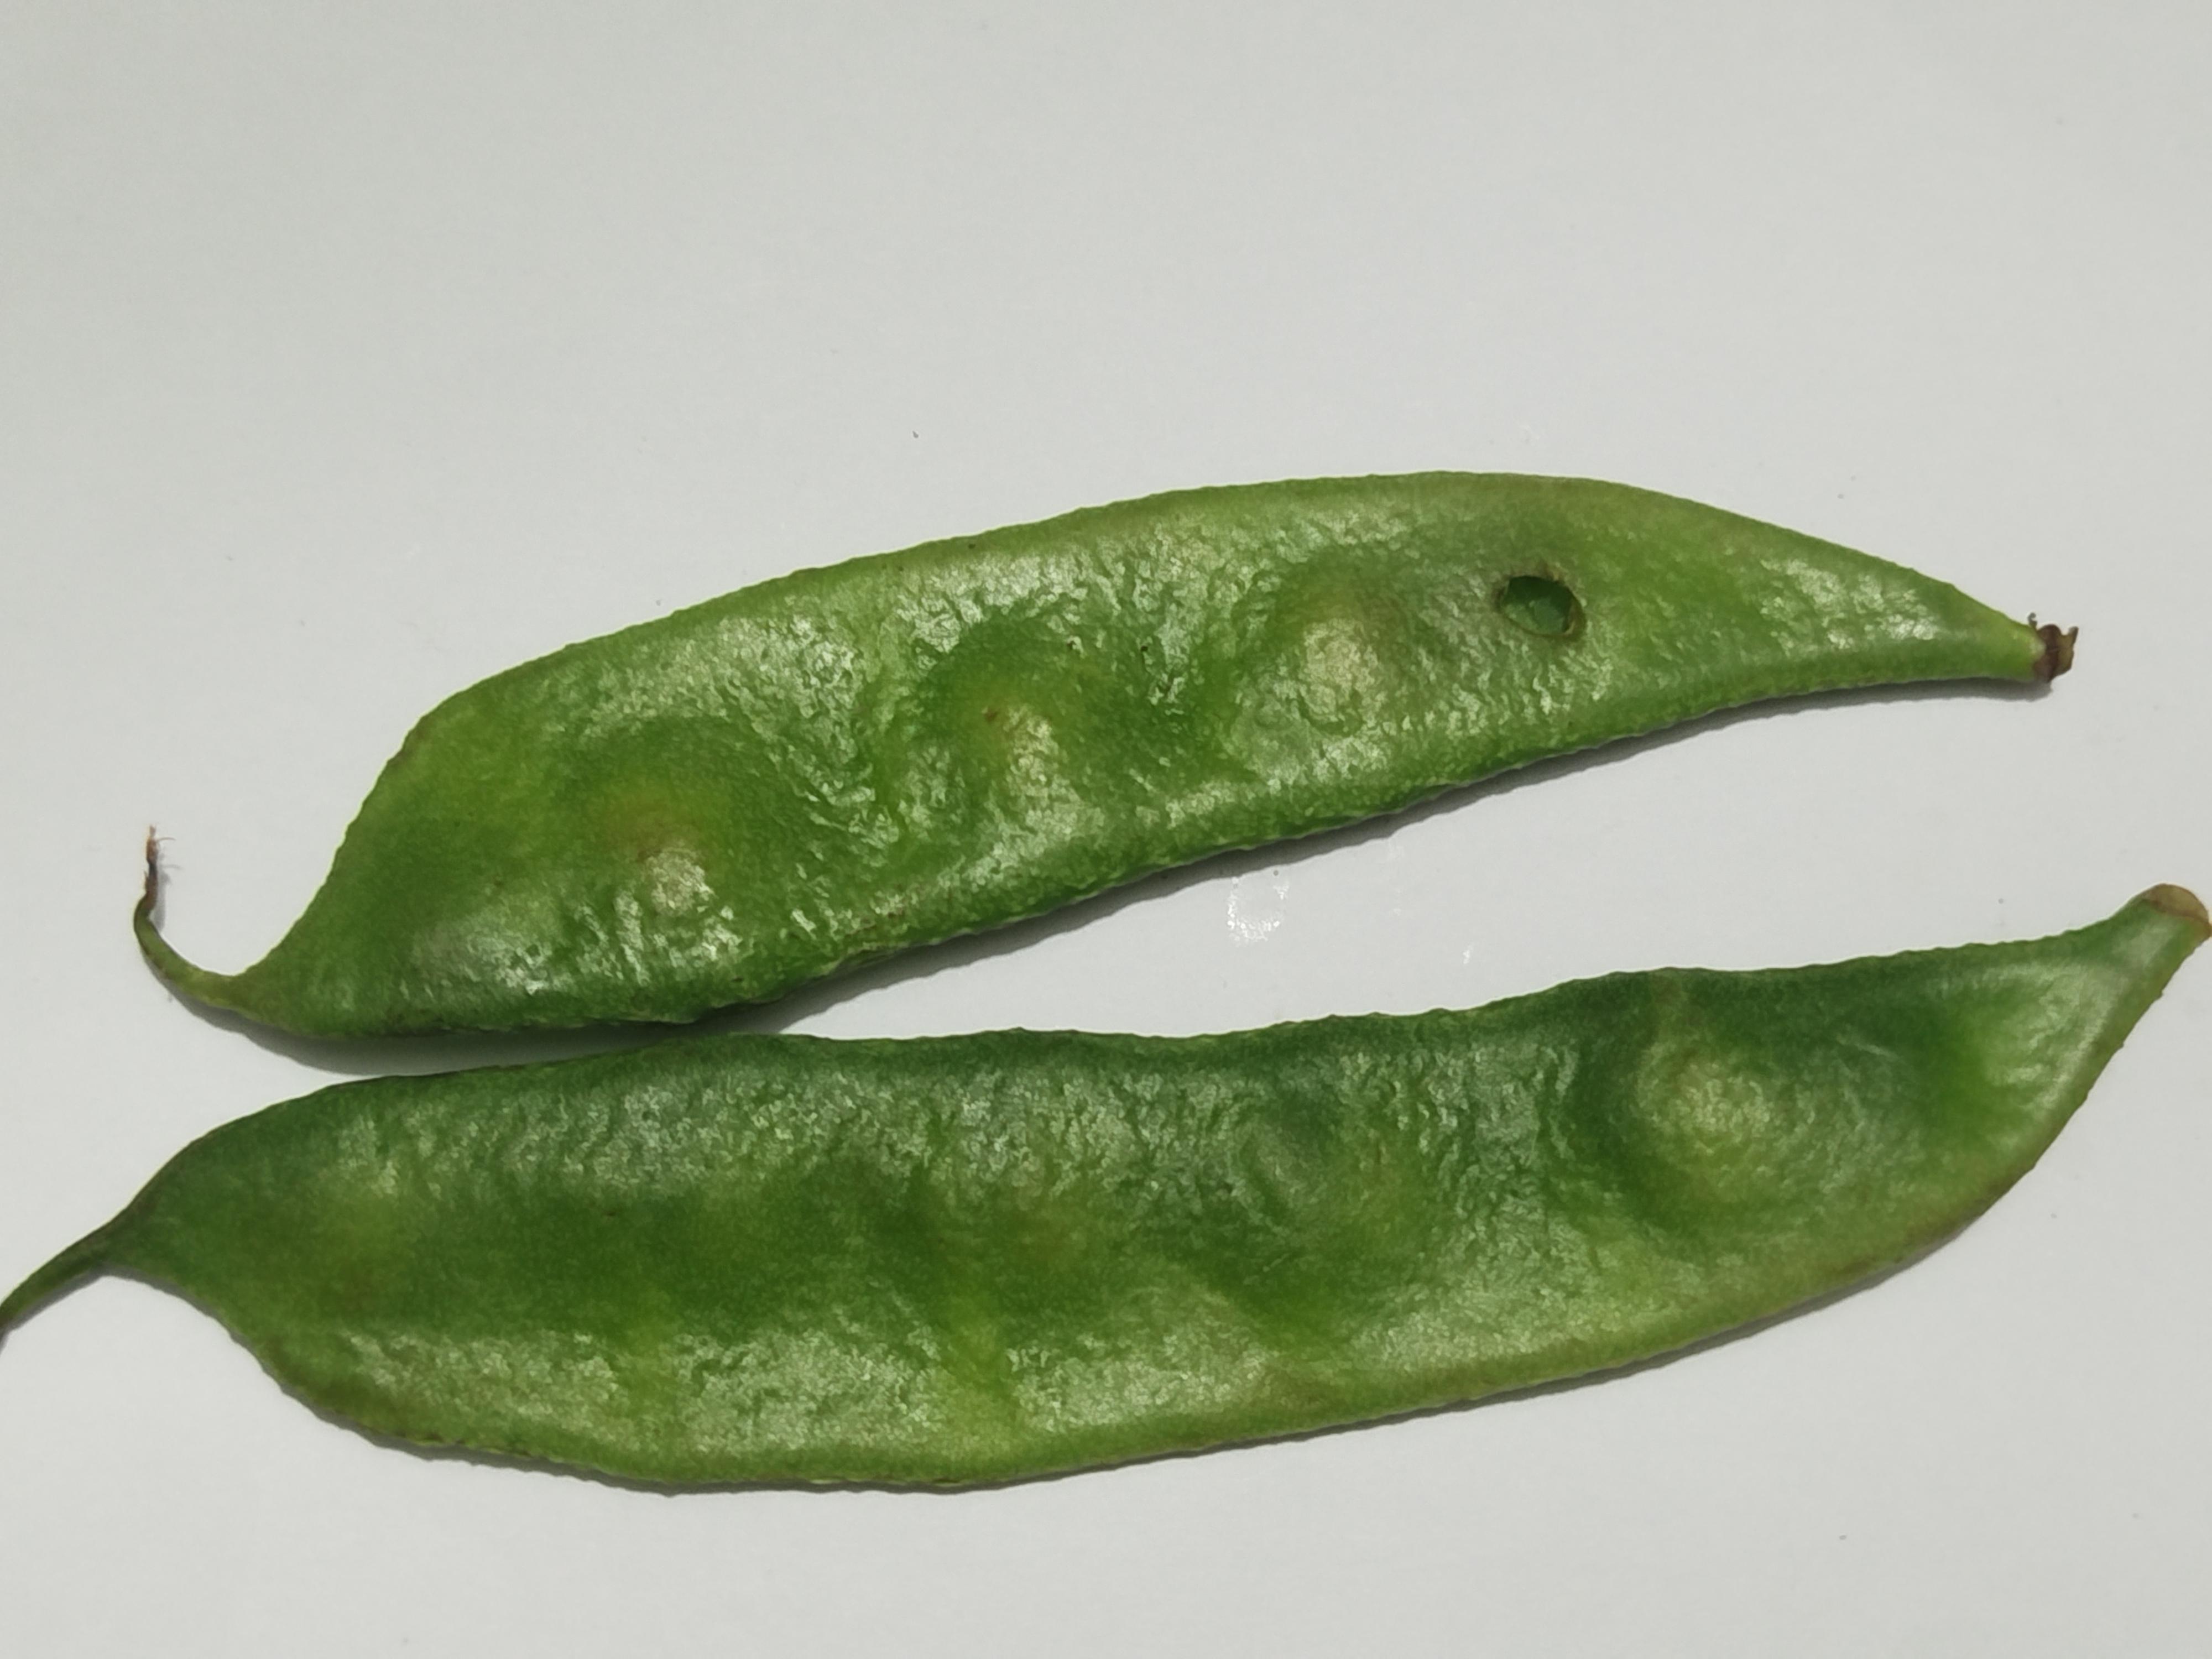
Label: Bean